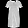
Label: Dress